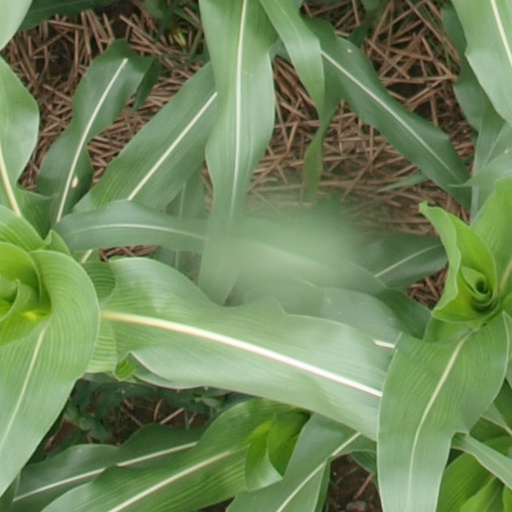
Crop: maize; corn